Nebukawa Station

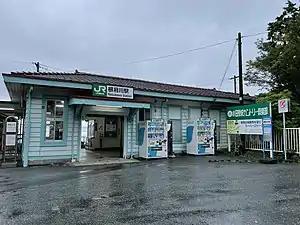
Nebukawa Station building in July, 2022

is a passenger railway station located in the city of Odawara, Kanagawa Prefecture, Japan, operated by the East Japan Railway Company (JR East).